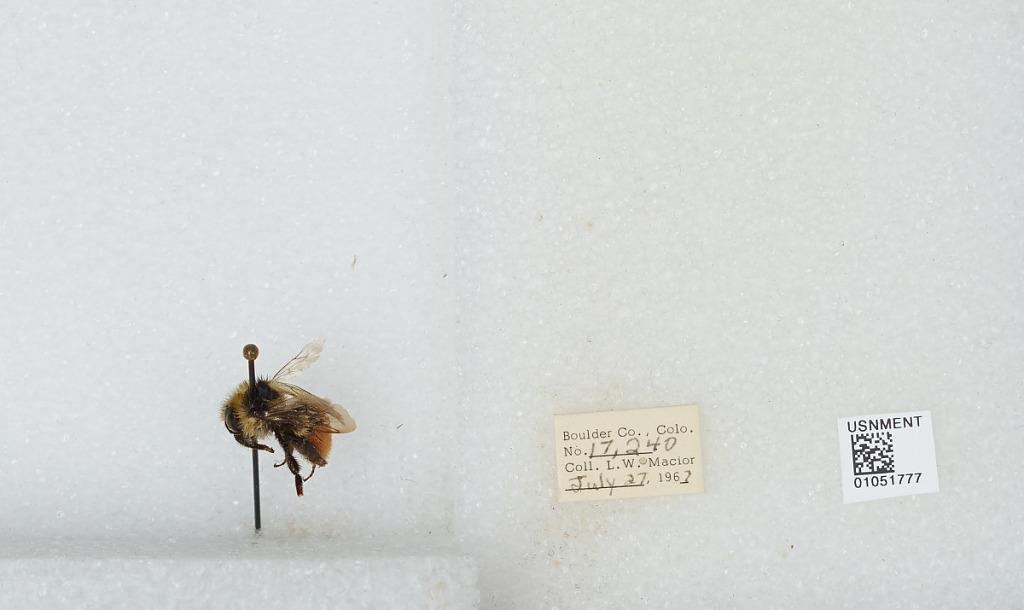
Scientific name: Bombus (Pyrobombus) bifarius Cresson
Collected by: L. Macior
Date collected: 1967-7-27
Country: United States
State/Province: Colorado
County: Boulder
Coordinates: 40.0017, -105.308